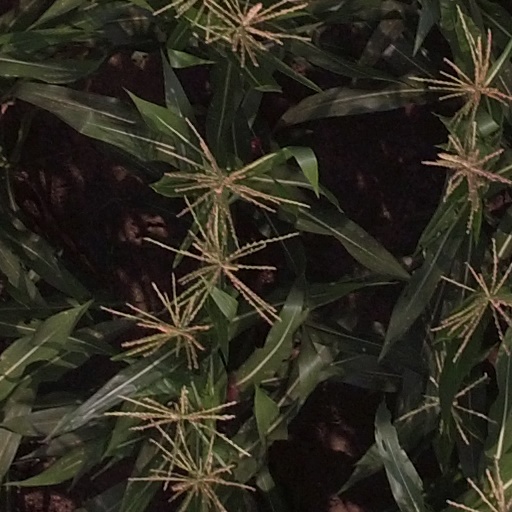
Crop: maize; corn